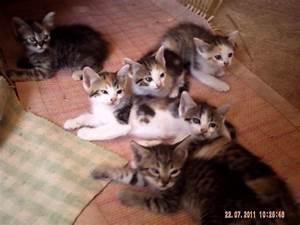
dog